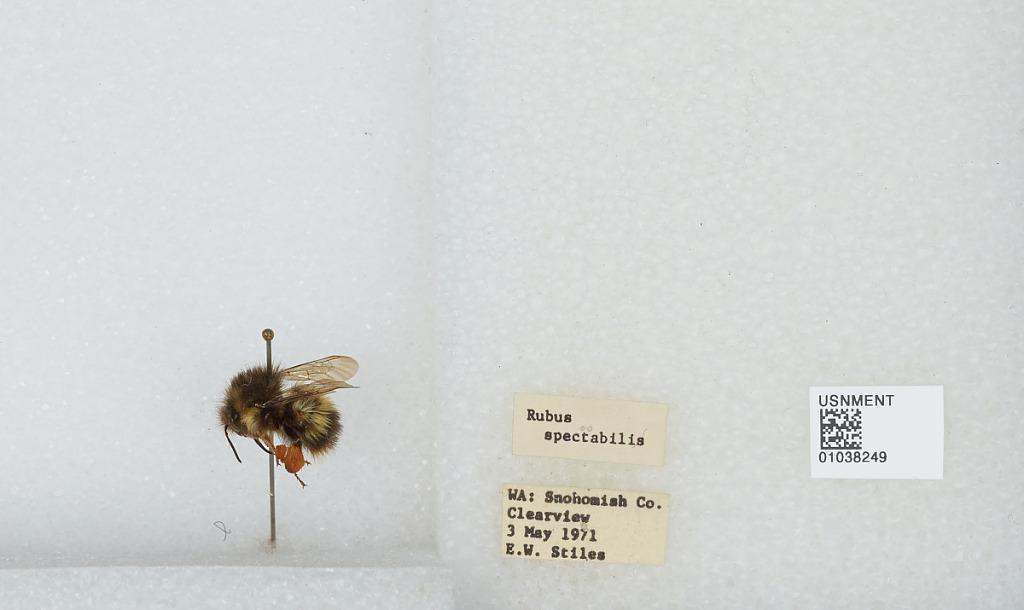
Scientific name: Bombus (Pyrobombus) sitkensis Nylander
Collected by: E. Stiles
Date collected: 1971-5-3
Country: United States
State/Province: Washington
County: Snohomish
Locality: Clearview
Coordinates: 47.8292, -122.145